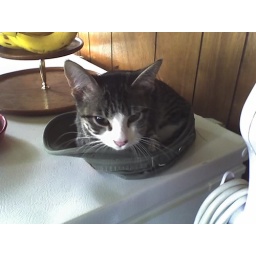
Jordie playin cat in the hat